In Love and War (1958 film)

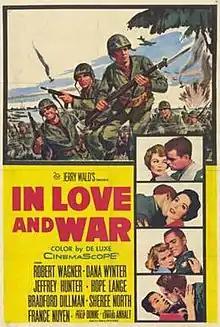
Theatrical release poster

In Love and War is a 1958 American CinemaScope and DeLuxe Color film set in World War II, directed by Philip Dunne. It is based on the 1957 novel "The Big War" by Anton Myrer. Myrer was a former Marine wounded during the Second Battle of Guam in 1944.